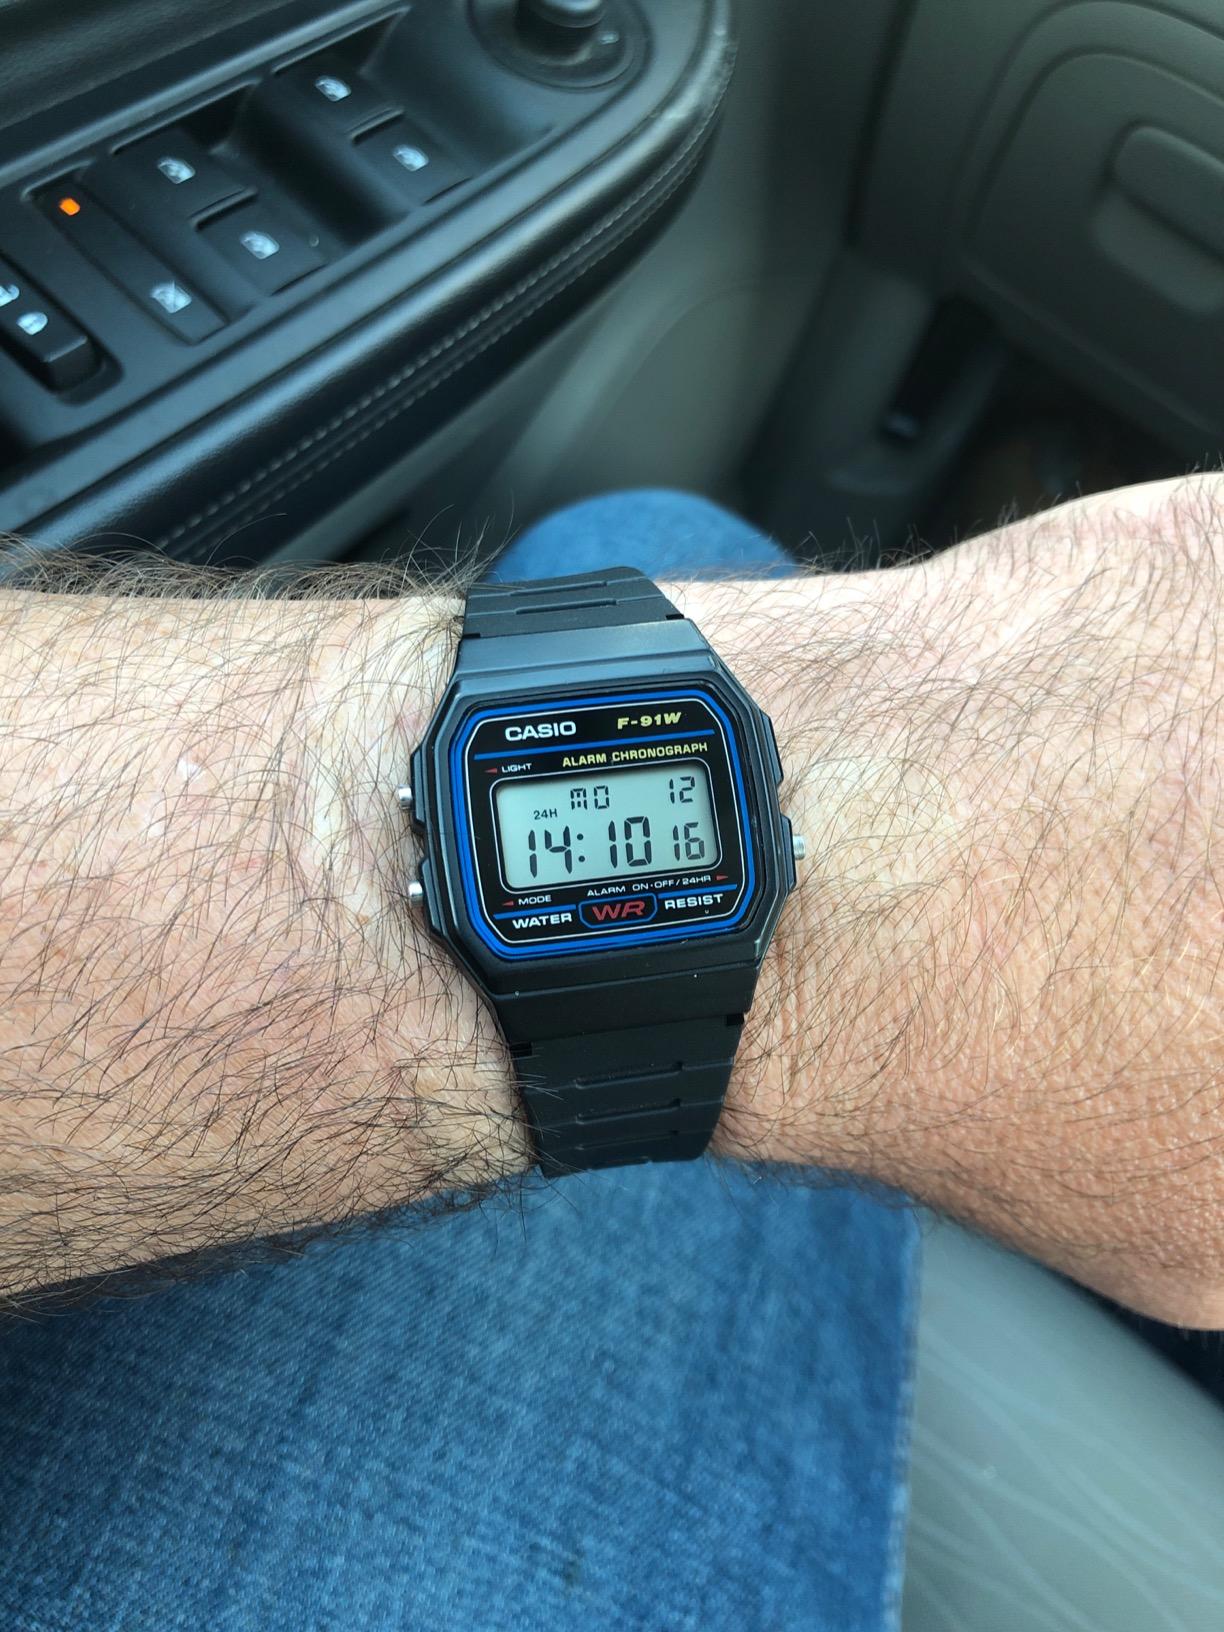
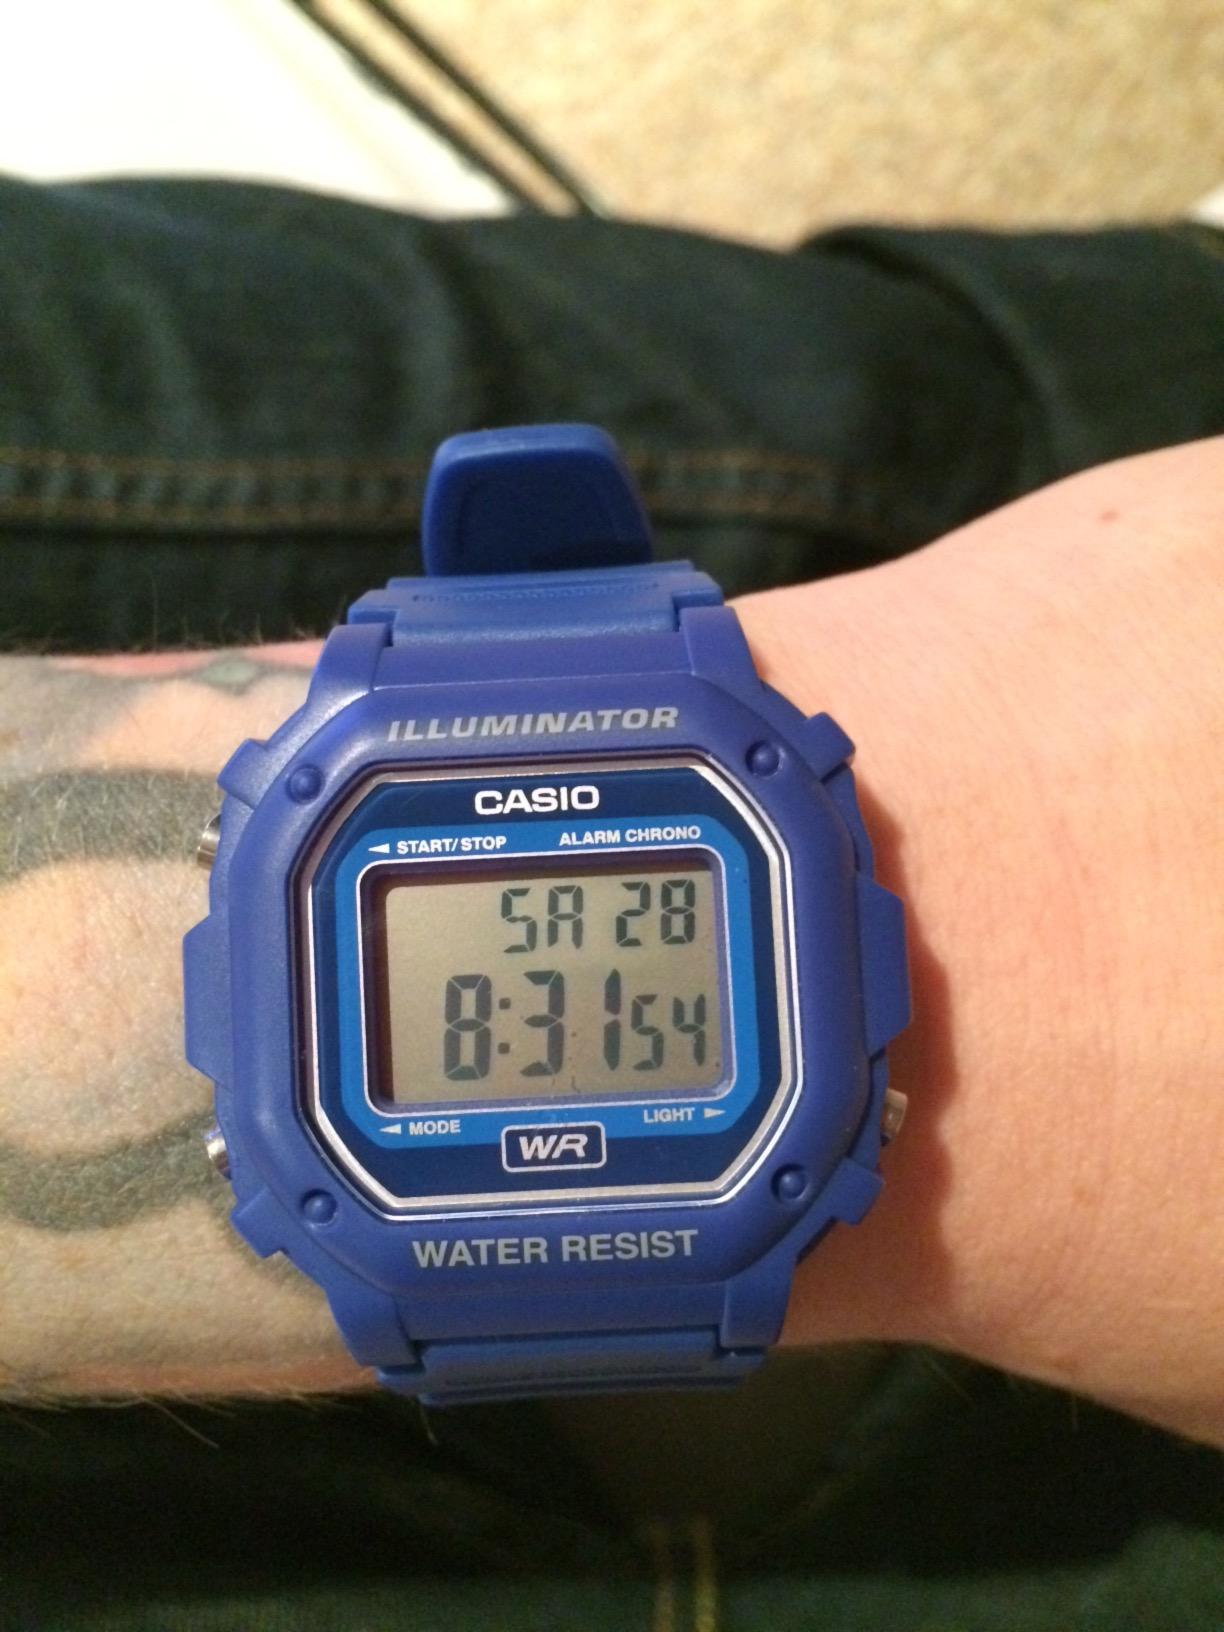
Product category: accessories_watch
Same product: no